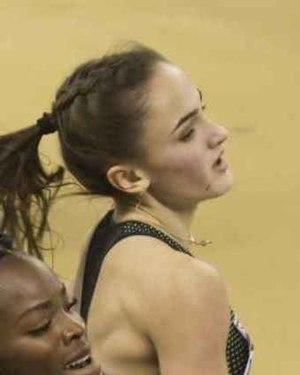
Polina Andreïevna Miller est une athlète russe.